Bernhard Schmidt

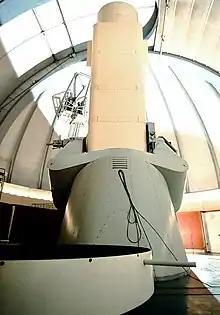
The 2m Schmidt Camera (the Alfred-Jensch Telescope at Karl Schwarzschild Observatory in Tautenburg, Germany).

Schmidt did not marry and had no children. Soon after his death, through the advocacy of Walter Baade when he arrived at the Mount Wilson Observatory in the United States, the Schmidt telescope idea took off. An 18" Schmidt was produced in 1936 and then twelve years later, the famous Samuel Oschin telescope Schmidt-telescope was built at Mount Palomar Observatory. This last telescope produced a flood of new observations and information.